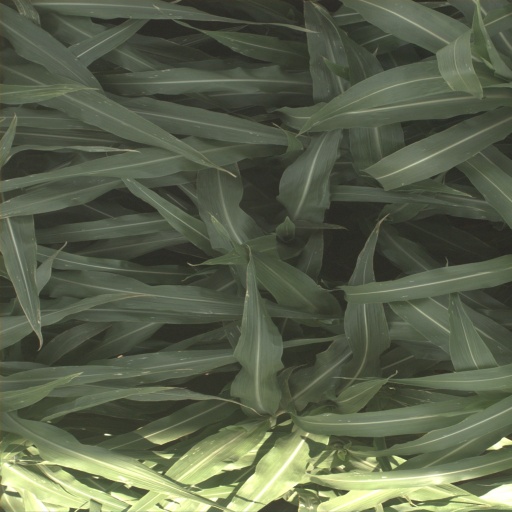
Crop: sorghum